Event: Nepal Earthquake
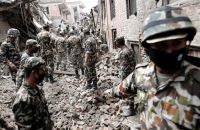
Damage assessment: damage